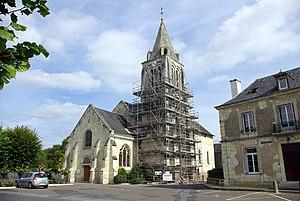
Église Saint-Germain de Benais.
Cet article recense une partie des monuments historiques d'Indre-et-Loire, en France.